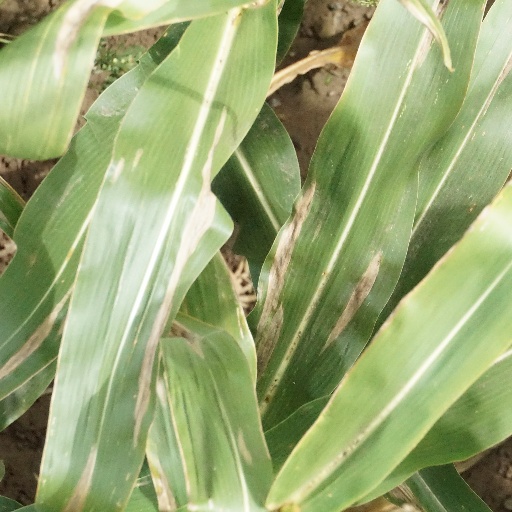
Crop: maize; corn